Seymour Berry, 1st Baron Buckland

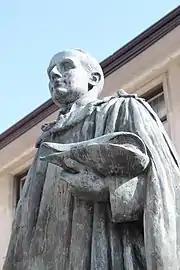
Statue of Buckland by Goscombe John, outside the Carnegie Library in Merthyr Tydfil

Henry Seymour Berry, 1st Baron Buckland (17 September 1877 – 23 May 1928), was a Welsh financier and industrialist.